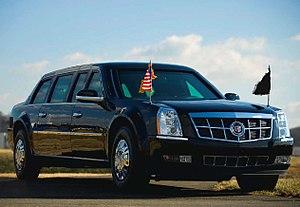
Limousine présidentielle américaine Cadillac dite Cadillac One
Cadillac One désigne informellement la voiture présidentielle utilisée par le président des États-Unis. Elle est ainsi appelée par analogie à l'avion et à l'hélicoptère qui servent au transport du président. Il s'agit traditionnellement d'une limousine Cadillac transformée.